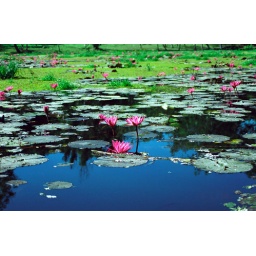
a pink lotus flower in the hilltribe area of northern thailand.